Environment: real
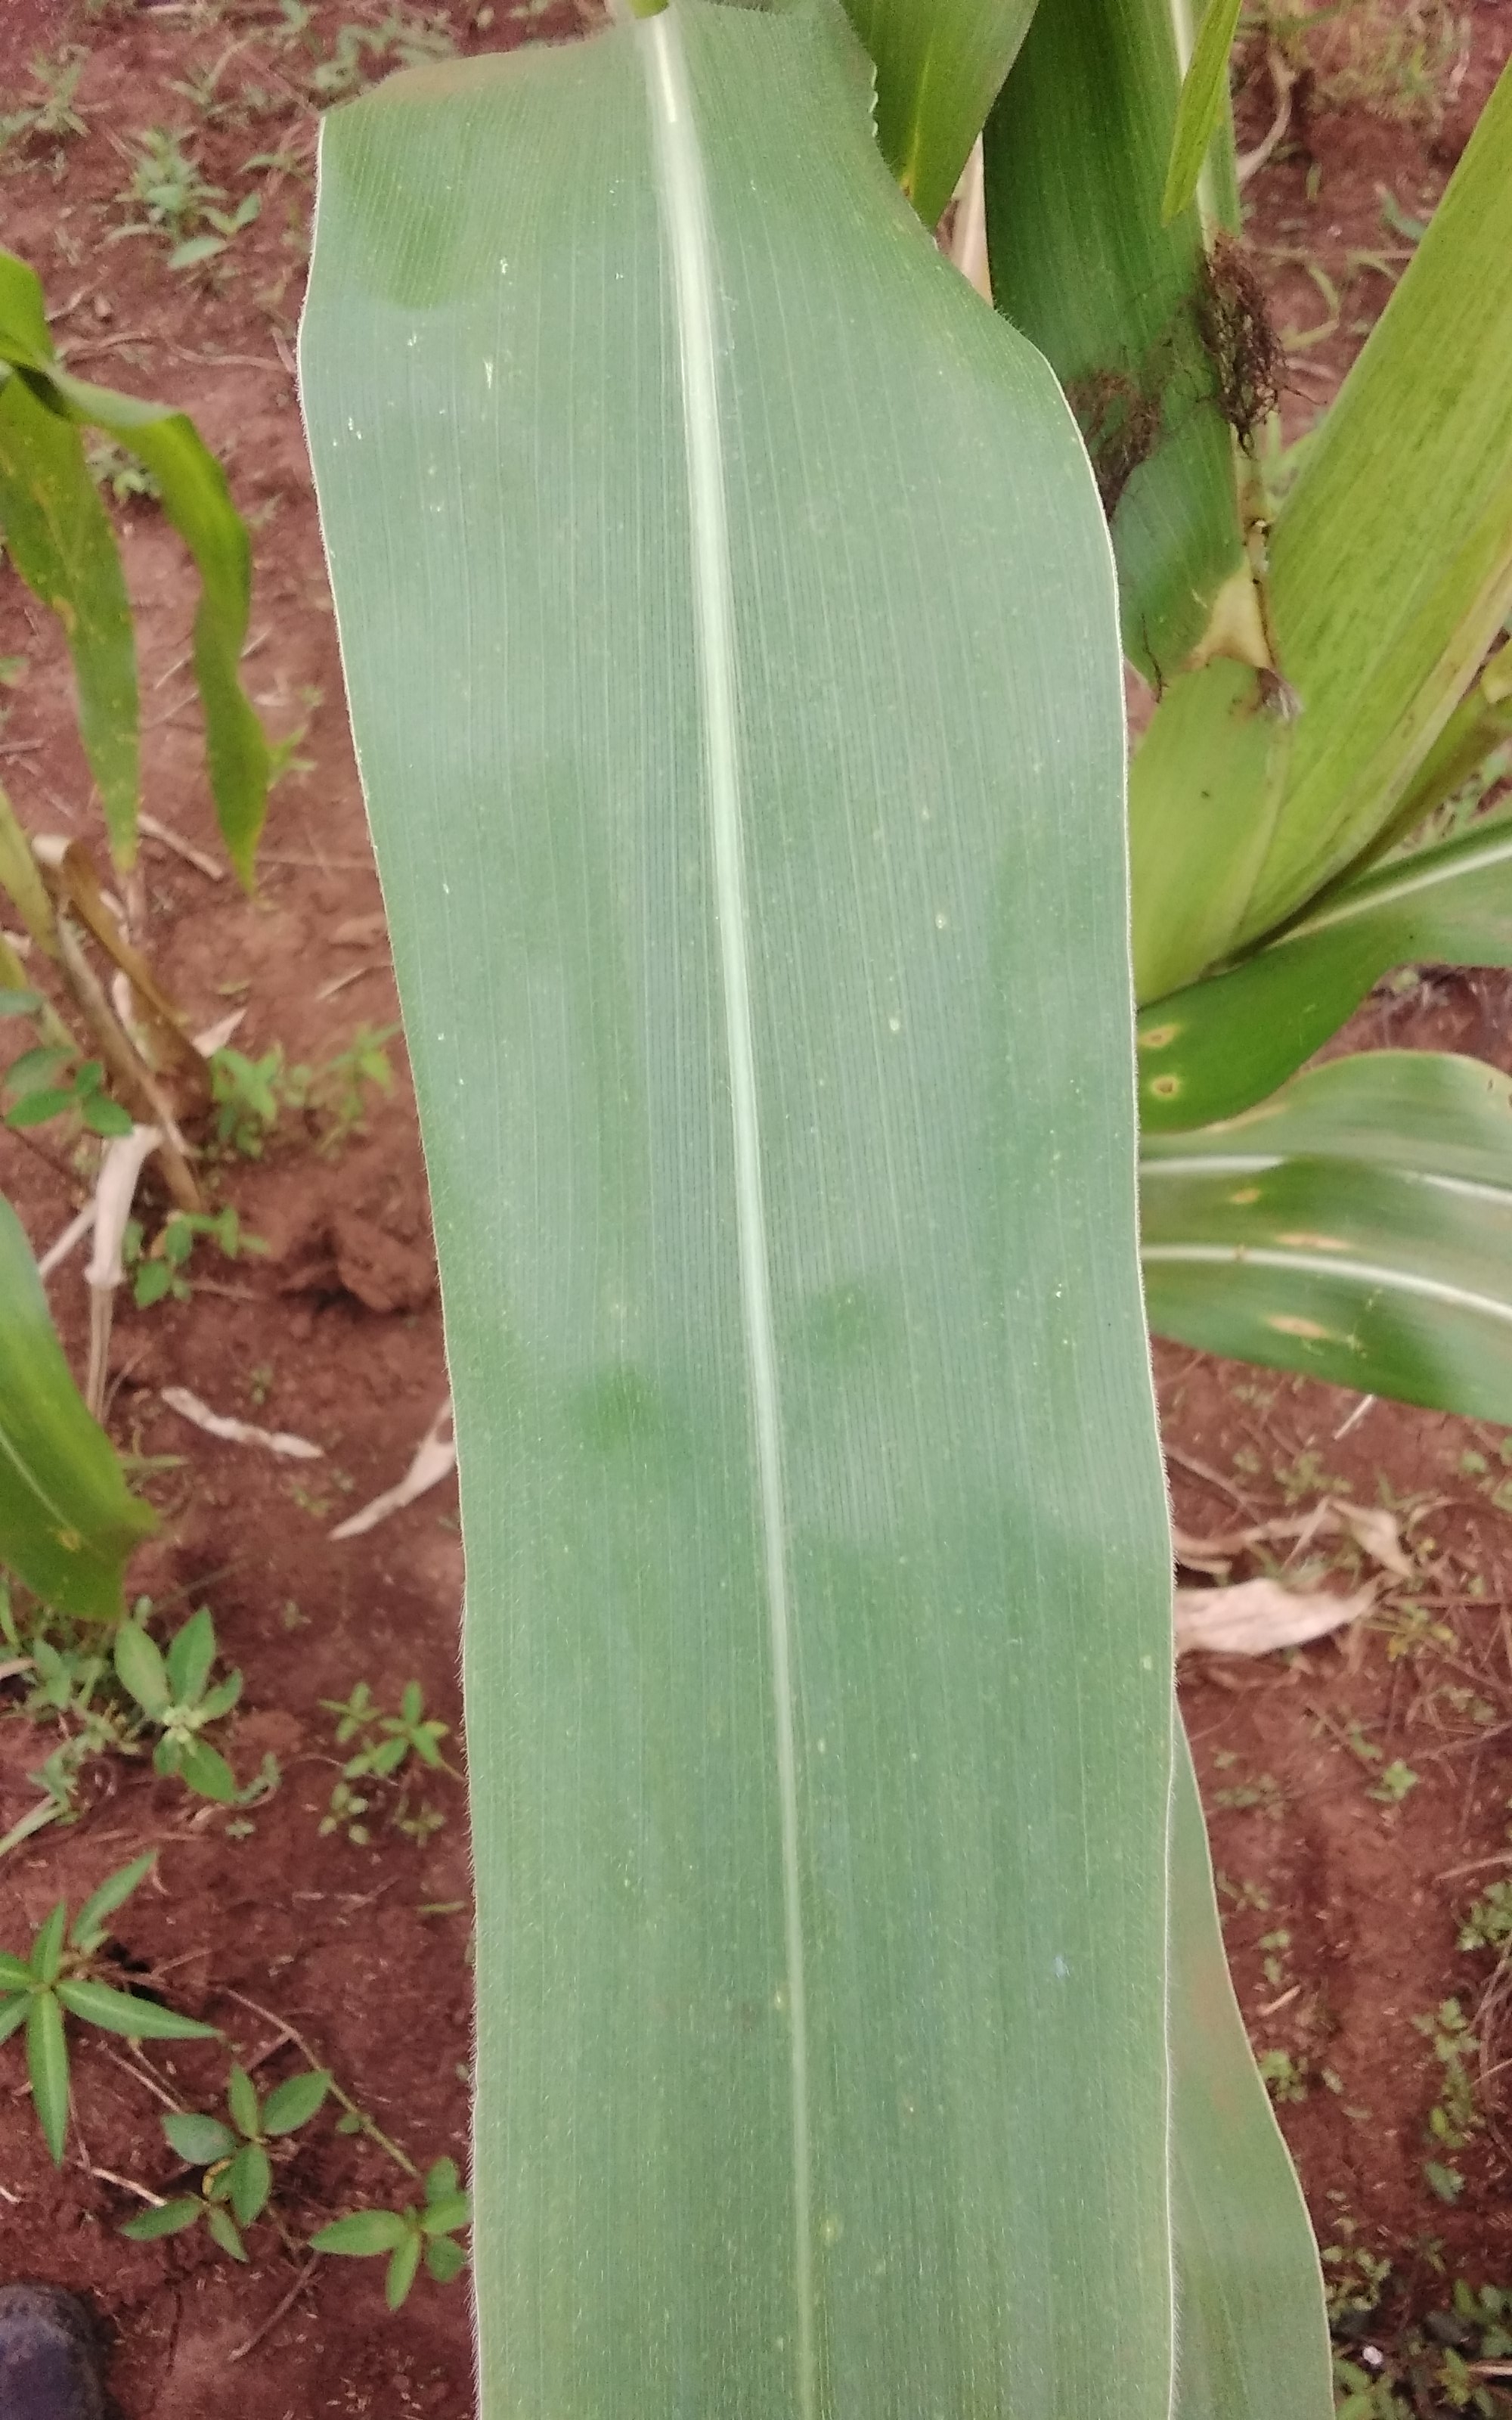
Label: healthy